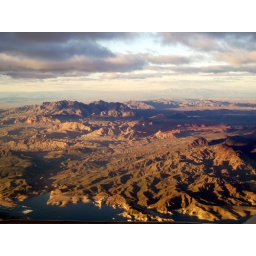
Decending in plane flying into Las Vegas Nevada. Just dropped below clouds to reveal the ground.